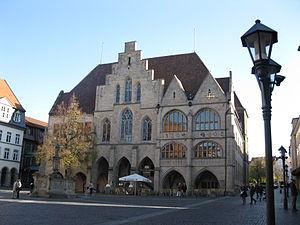
Hildesheim est une ville allemande, située près de Hanovre, Basse-Saxe, peuplée d'environ 100 000 habitants.